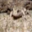
Label: frog